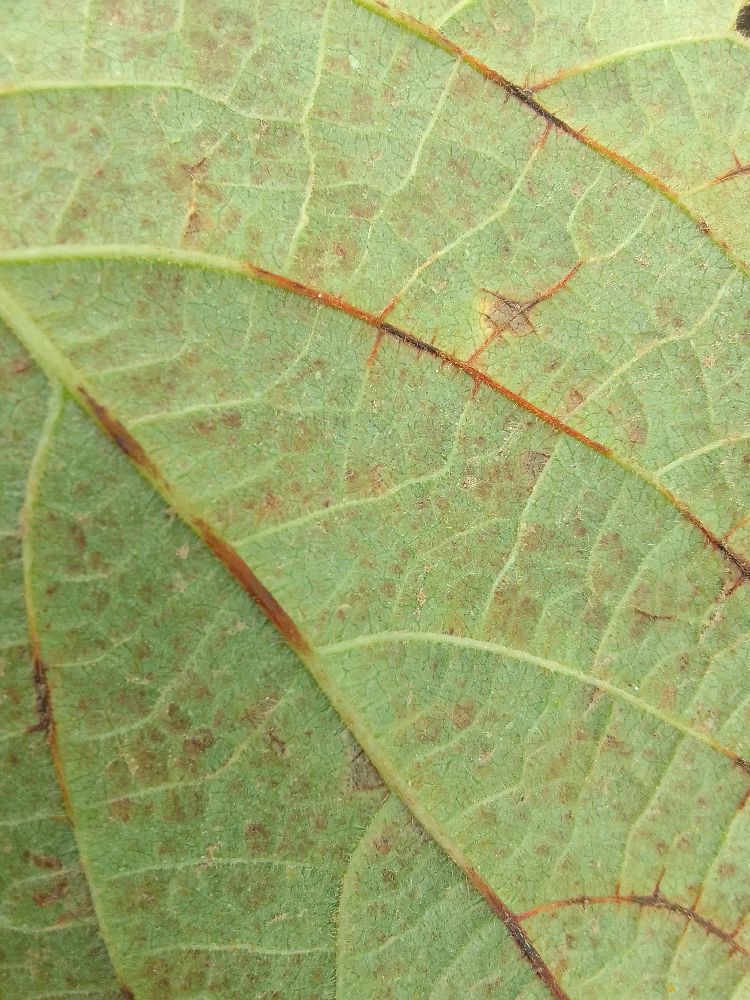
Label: anthracnose